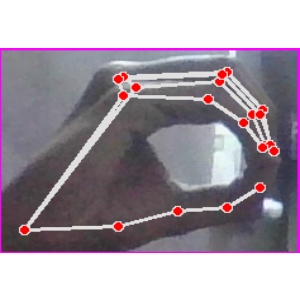
अक्षर: ठ